Operation Tonga

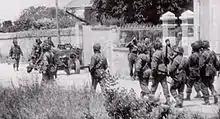
3rd Parachute Brigade paratroopers

The first unit of the 6th Airborne Division to land in Normandy, was Howard's coup-de-main force. The coup-de-main force landed in six gliders, over a five-minute period (00:15–00:20); three landing near the Caen canal bridge and two near the Orne River bridge and the third destined for the Orne River bridge some seven miles away due to a navigational error. Once on the ground, the troops emerged and assaulted the German positions. At the Caen canal bridge, troops assaulted German trench positions, attacked sentries, and threw grenades into a concrete bunker believed to hold the triggering equipment for the bridge demolition charges.